Fusō Ryakuki

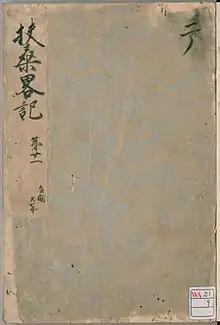
"Fusō Ryakuki"

The by Kōen, the teacher of Hōnen, is a Japanese historical text compiled at the end of the twelfth century. It is also called the or .